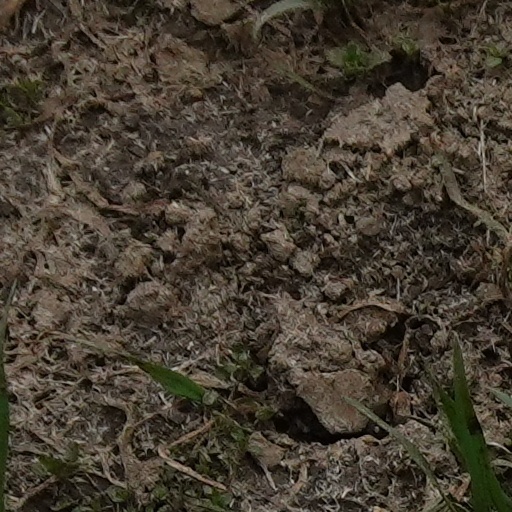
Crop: wheat